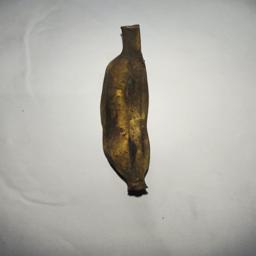
Banana variety: Bangla Kola